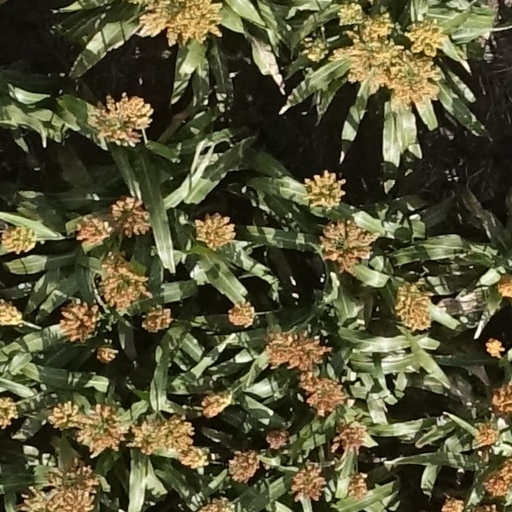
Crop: sorghum